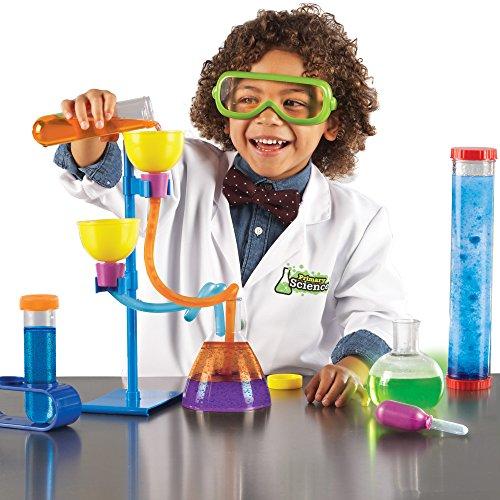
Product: Learning Resources Primary Science Deluxe Lab Set, Science Kit, 45 Piece Set, Ages 3+
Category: Toys & Games | Learning & Education
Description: Deluxe Lab Set Includes: 2 test tubes with stand, dropper, 2 funnels, safety glasses, adjustable stand, 2 connector tubes, 3 stoppers, sensory tube with 2 lids, ViewScope with case, and 20 activity cards.
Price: $12.91
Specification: ProductDimensions:17.5x10.2x5.6inches|ItemWeight:3.81pounds|ShippingWeight:3.9pounds(Viewshippingratesandpolicies)|DomesticShipping:ItemcanbeshippedwithinU.S.|InternationalShipping:ThisitemcanbeshippedtoselectcountriesoutsideoftheU.S.LearnMore|ASIN:B01N4IF1YU|Itemmodelnumber:LER0826|Manufacturerrecommendedage:36months-10years